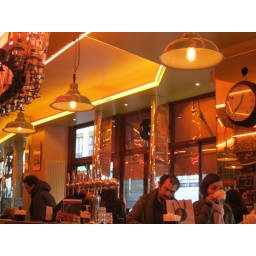
A rock and roll bar that serves food in the Marais, Rue Vielle de Temple.